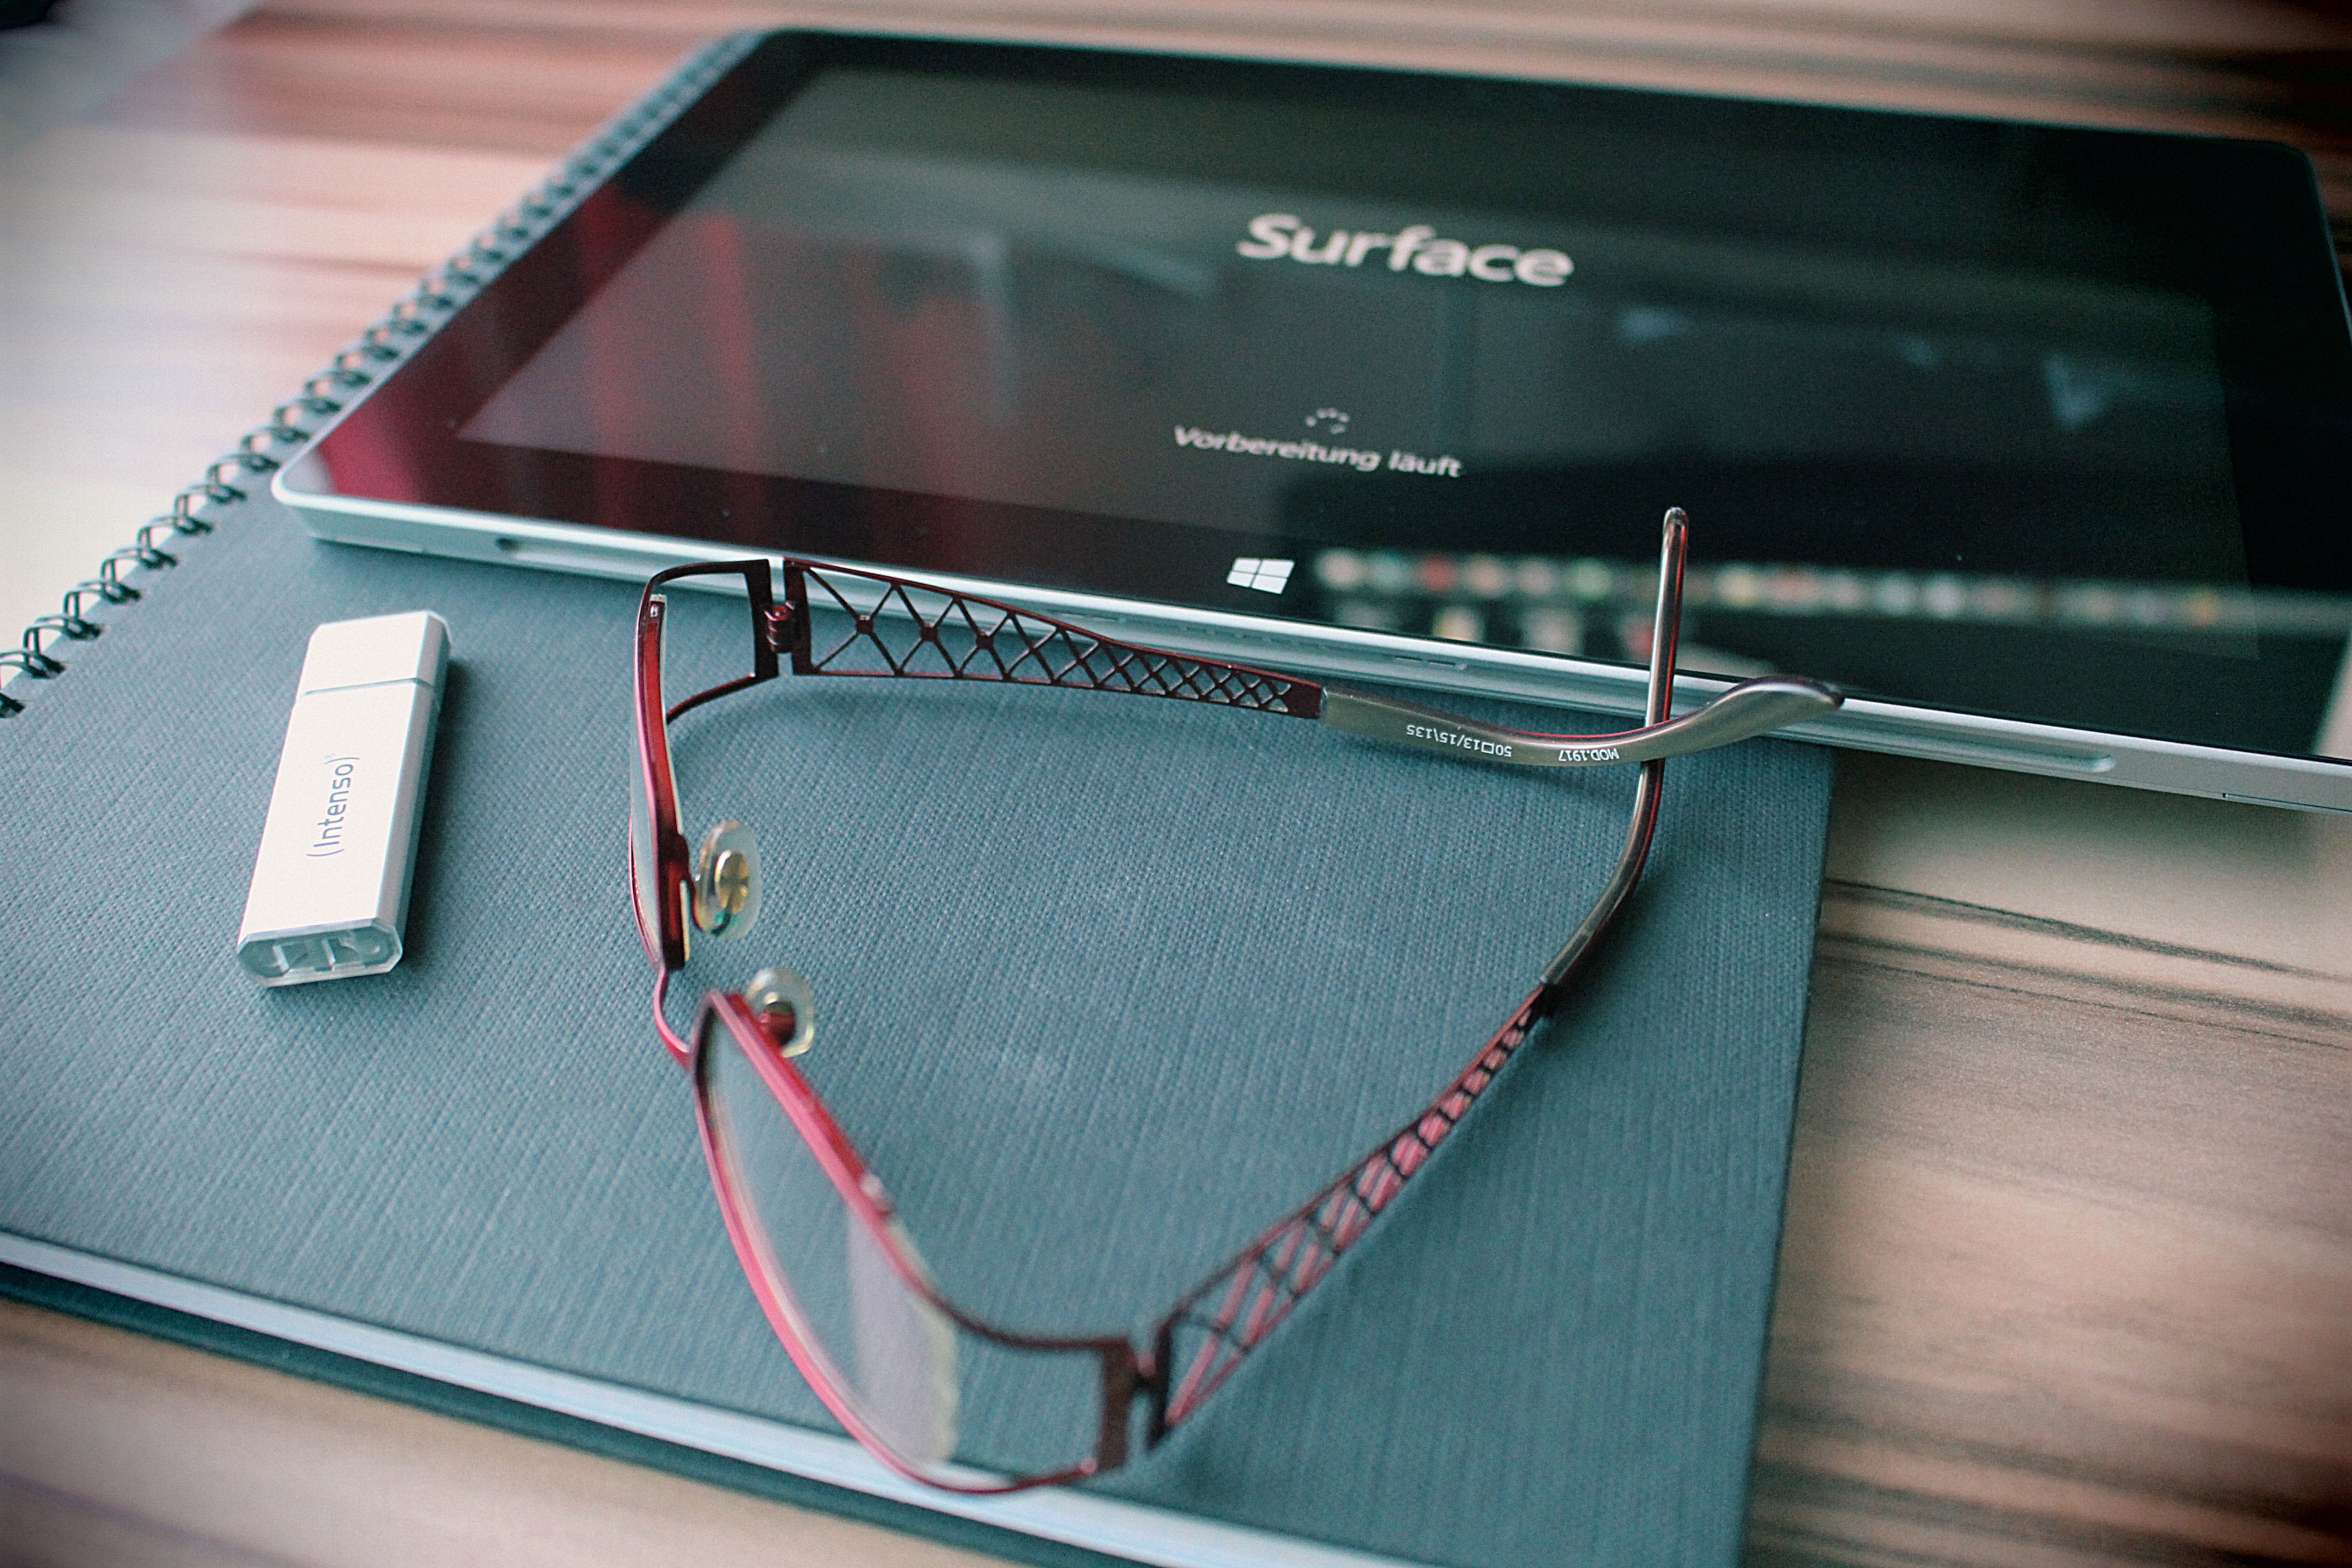
writing, table, technology, glass, tablet, gadget, surface, electronics, glasses, workplace, reading glasses, usb stick, memory stick, data stick, personal computer hardware, display device